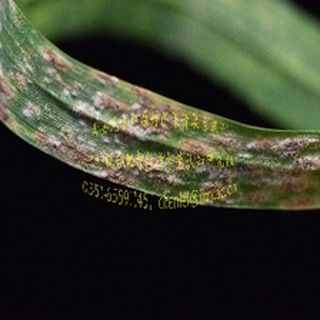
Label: wheat_mildew